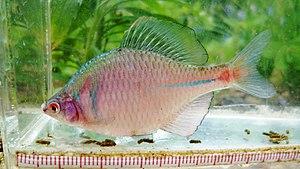
"Rhodeus est un genre de poissons téléostéens de la famille des Cyprinidae et de l'ordre des Cypriniformes. Le nom scientifique est dérivé du mot grec « rhodeos », ce qui signifie ""rose"". La plupart des espèces du genre sont limitées à l'Asie, mais deux espèces se rencontrent en Europe.